Dina Asher-Smith

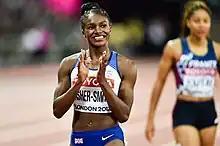
Dina Asher-Smith at the 2017 World Championships in London.

Asher-Smith won her first Diamond League at the 2016 BAUHAUS-galan in the 200 m. She won gold over the 200 m at the 2016 European Championships, clocking a time of 22.37 s in the final. She went on to win a silver in the 4 × 100 m relay. At the 2016 Summer Olympics in Rio de Janeiro, Asher-Smith finished fifth in the 200 metres, in a season's best of 22.31 seconds, then won a bronze medal with her teammates Asha Philip, Desiree Henry and Daryll Neita in the 4 × 100 m relay in a British record of 41.77 seconds.